AN/APQ-120

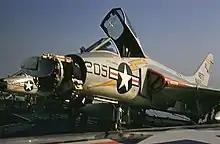
APQ-50 radar of a Douglas F4D Skyray

The next radar to be installed on F-4 prototypes and pre-production series was AN/APQ-35, which was actually consisted of two radars: the AN/APS-21 search radar that could locate fighter-size targets at a range of 32 kilometers (20 miles), and the AN/APS-26 targeting radar, with a range of 3.2 kilometers (2 miles).